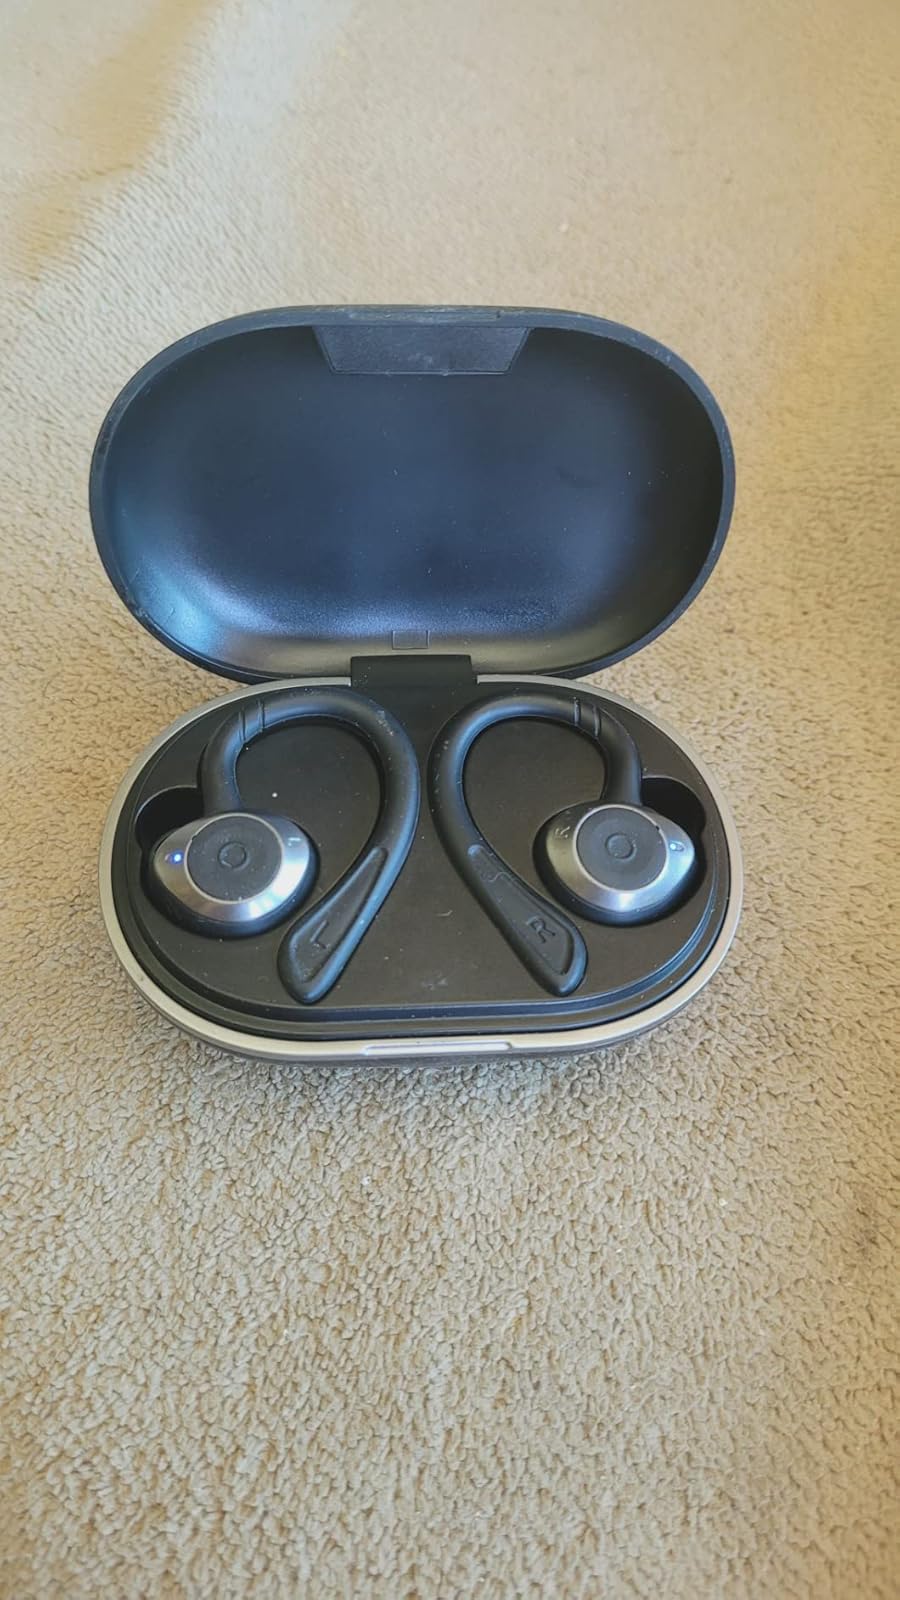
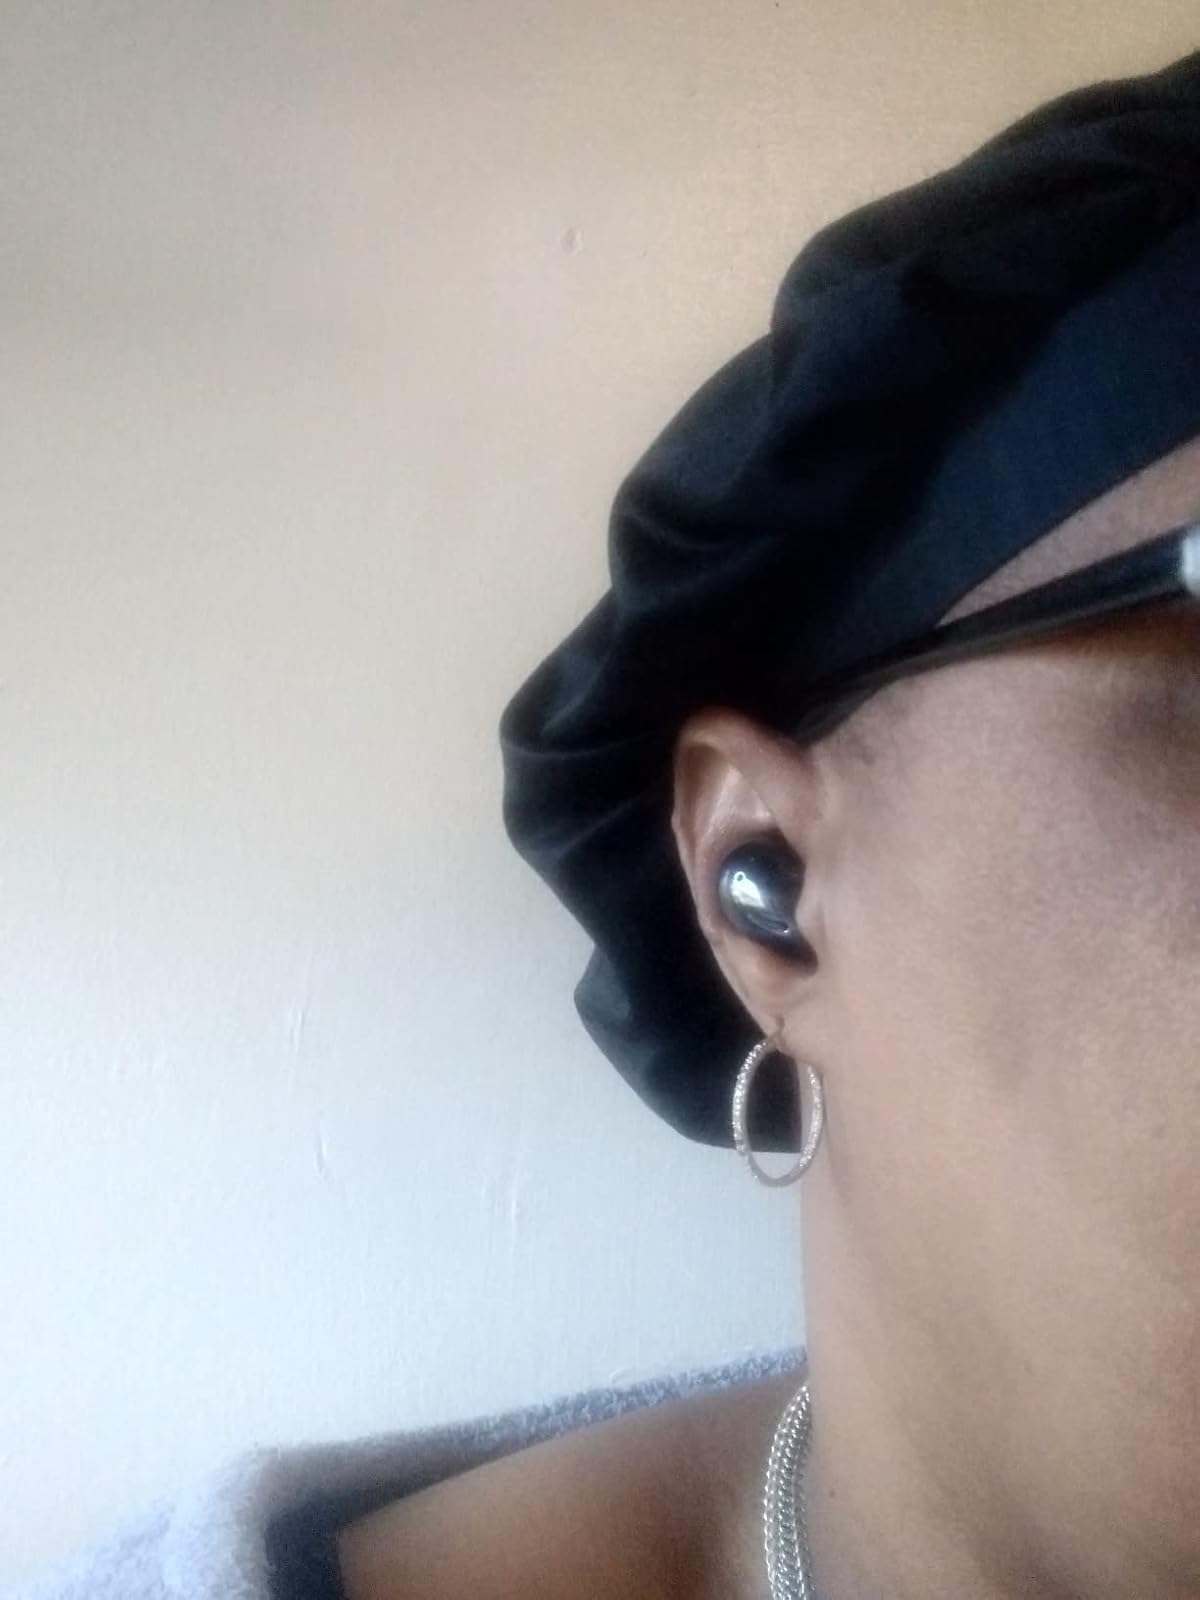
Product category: earbuds
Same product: no